Hard Lodging

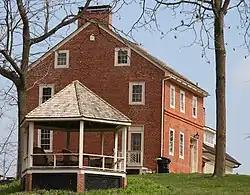

Hard Lodging is a historic home located at Union Bridge, Carroll County, Maryland, United States. It is built on a small cliff overlooking the site where its first owner, Solomon Shepherd, had a mill that is no longer standing. The house was built in three stages: the middle section, a -story brick structure, was probably built first; the main section of the house is attached to the west and is a Federal-style, three-by-two-bay, -story house with an interior gable-end chimney. Hard Lodging is currently a private residence and is no longer owned by the Historical Society. The home is an example of Pennsylvania German architecture.